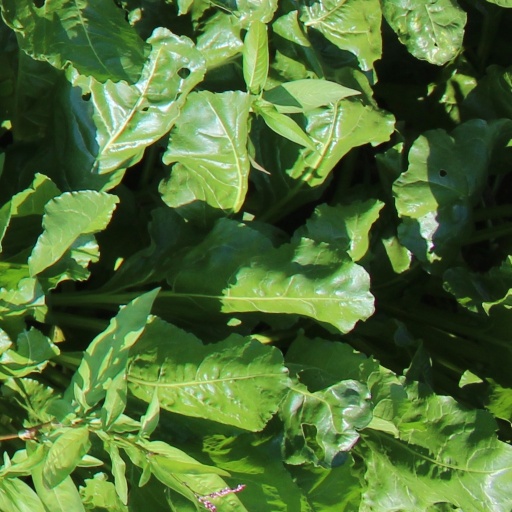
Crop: sugar beet